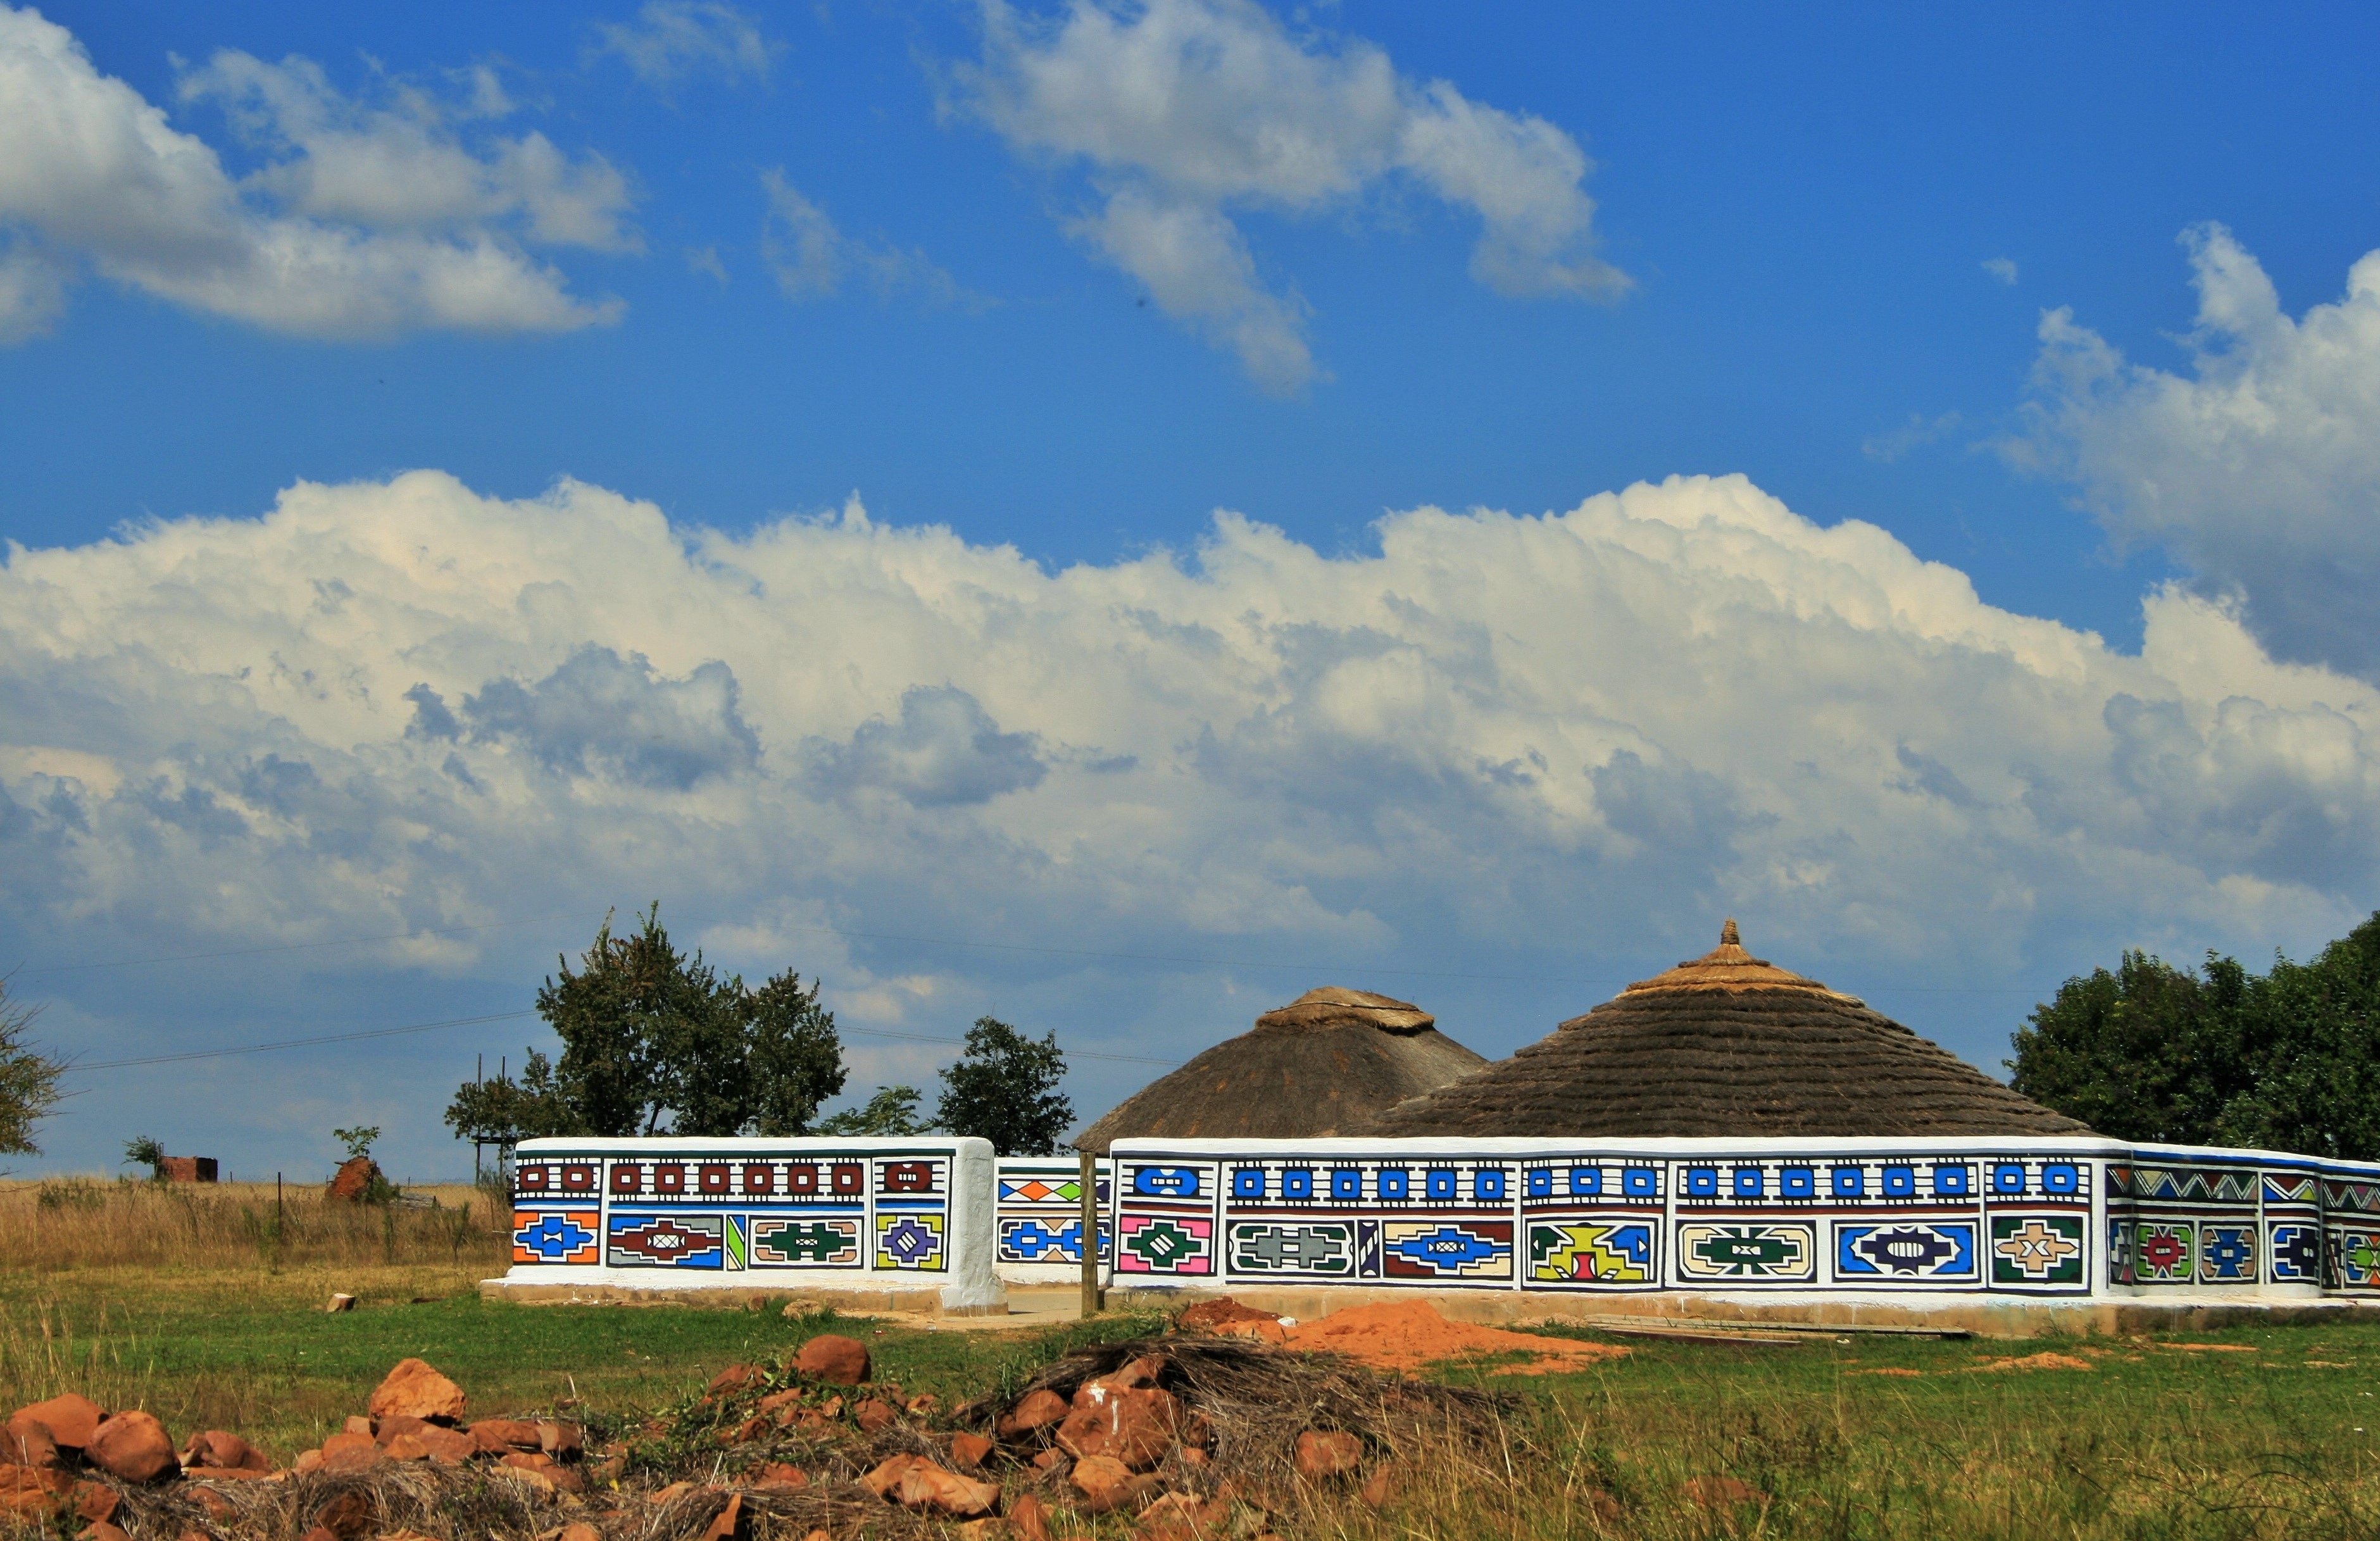
landscape, sea, coast, horizon, mountain, cloud, sky, hill, wall, vacation, village, colourful, ethnic, decorated, patterns, rural area, dwellings, kraal, venda village, rondawels